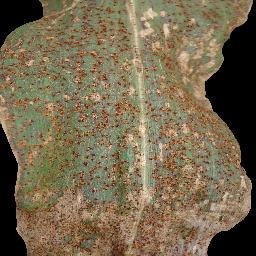
Label: Corn___Common_rust